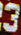
Number: 3